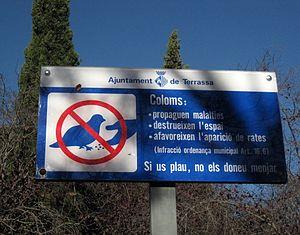
Le contrôle des populations animales est un ensemble de pratiques visant la réduction du nombre d'individus vivant dans certaines zones afin de diminuer les impacts écologiques et économiques. Les méthodes typiques de contrôle comportent des actions d'élimination par la chasse, mais aussi la relocalisation et les moyens de contrôle de la fertilité d’une population. Ces interventions, si elles sont trop agressives, peuvent être défavorables à la conservation de la biodiversité.